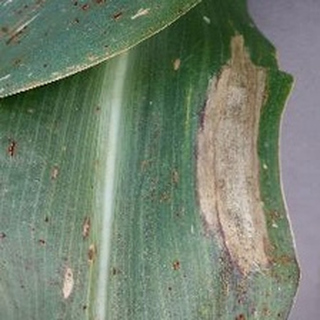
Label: corn_northern_leaf_blight